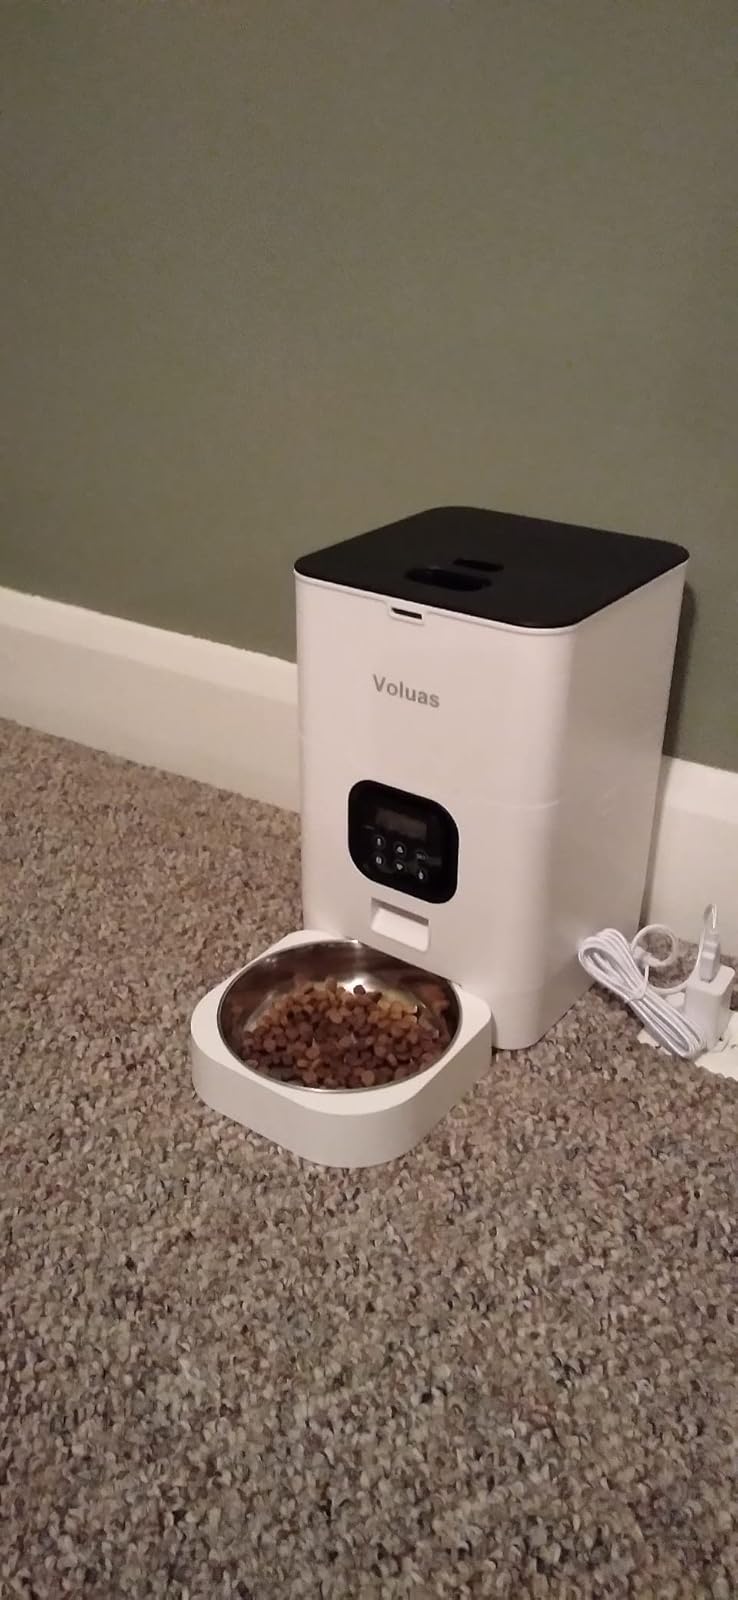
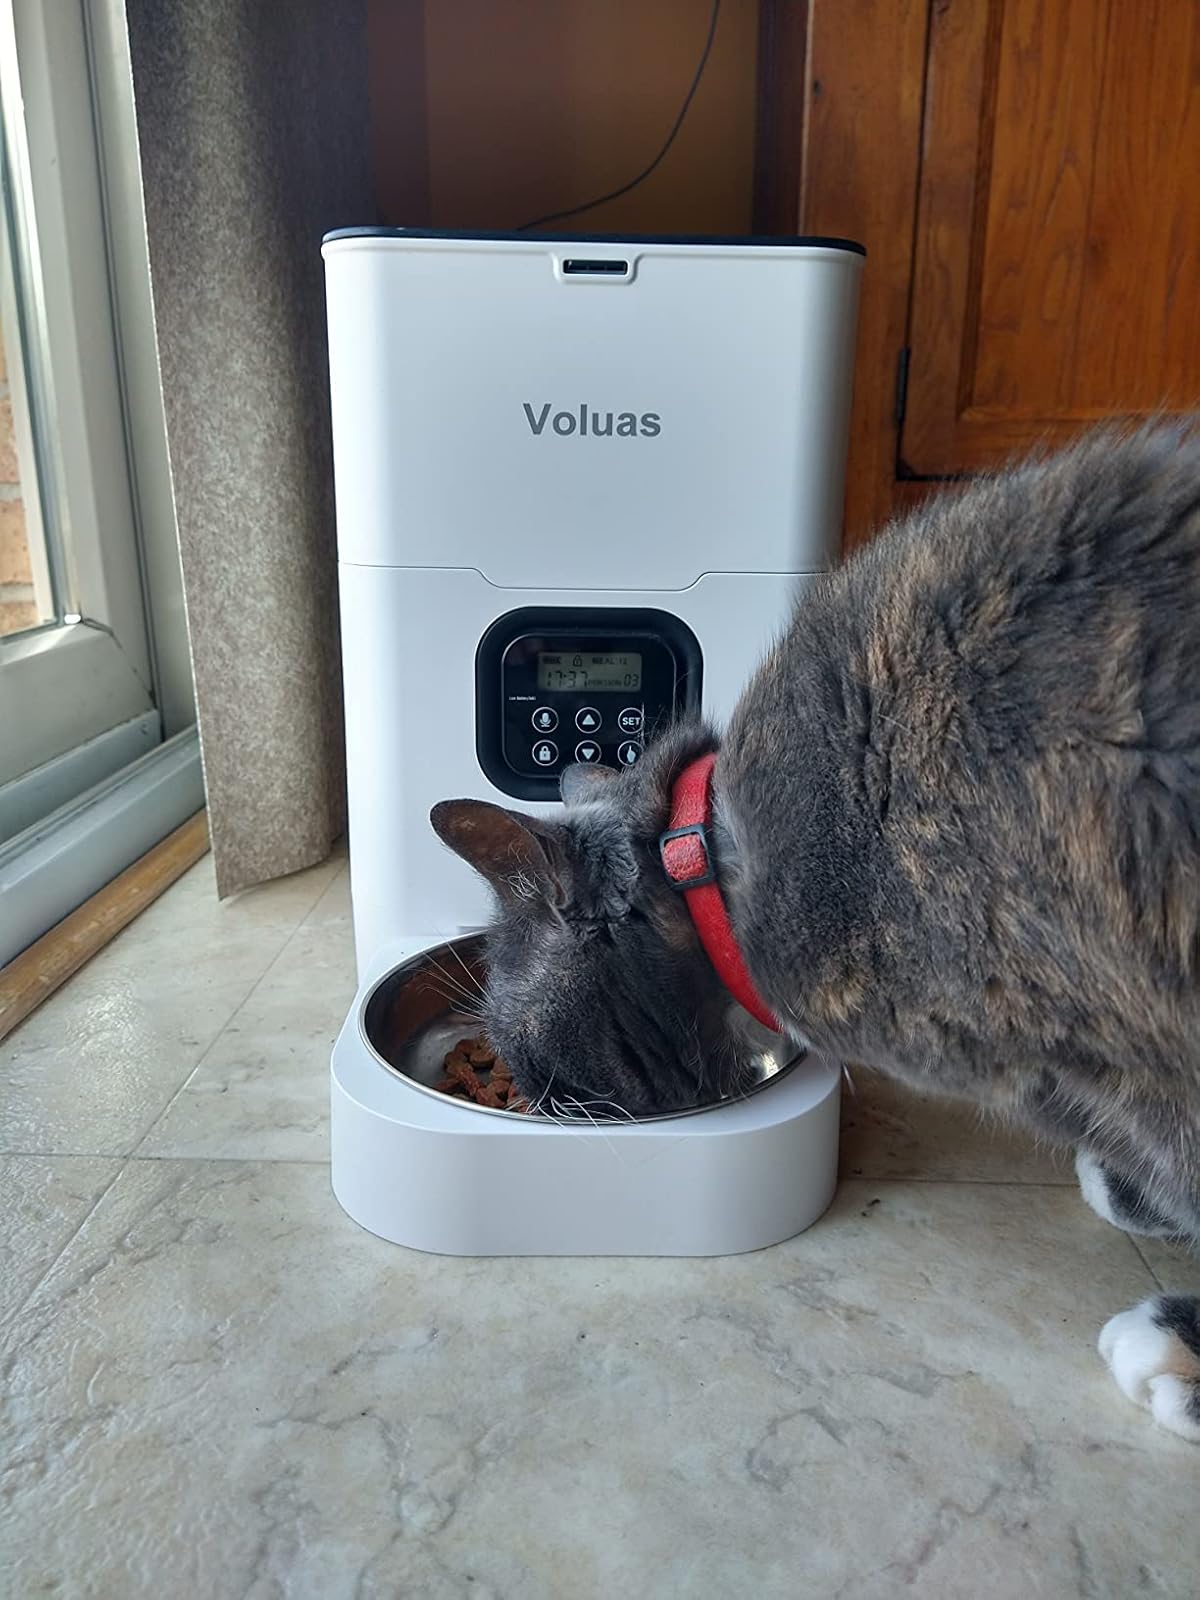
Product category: items_feeder
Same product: yes